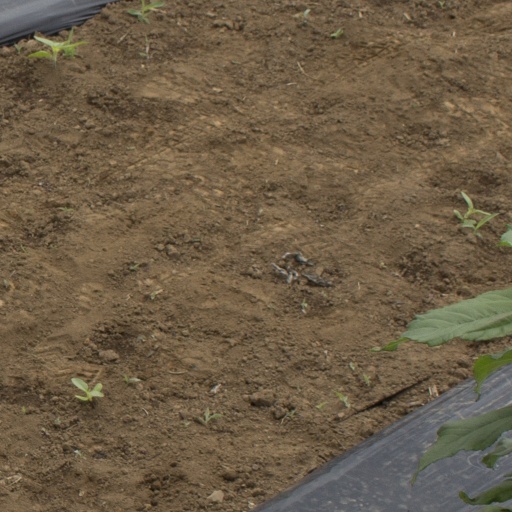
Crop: Jerusalem artichoke